Geestenseth station

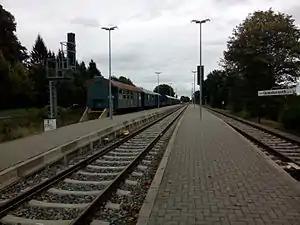

Geestenseth is a railway station in northwestern Germany. It is owned and operated by EVB, with regular trains on the line between Bremerhaven and Buxtehude.